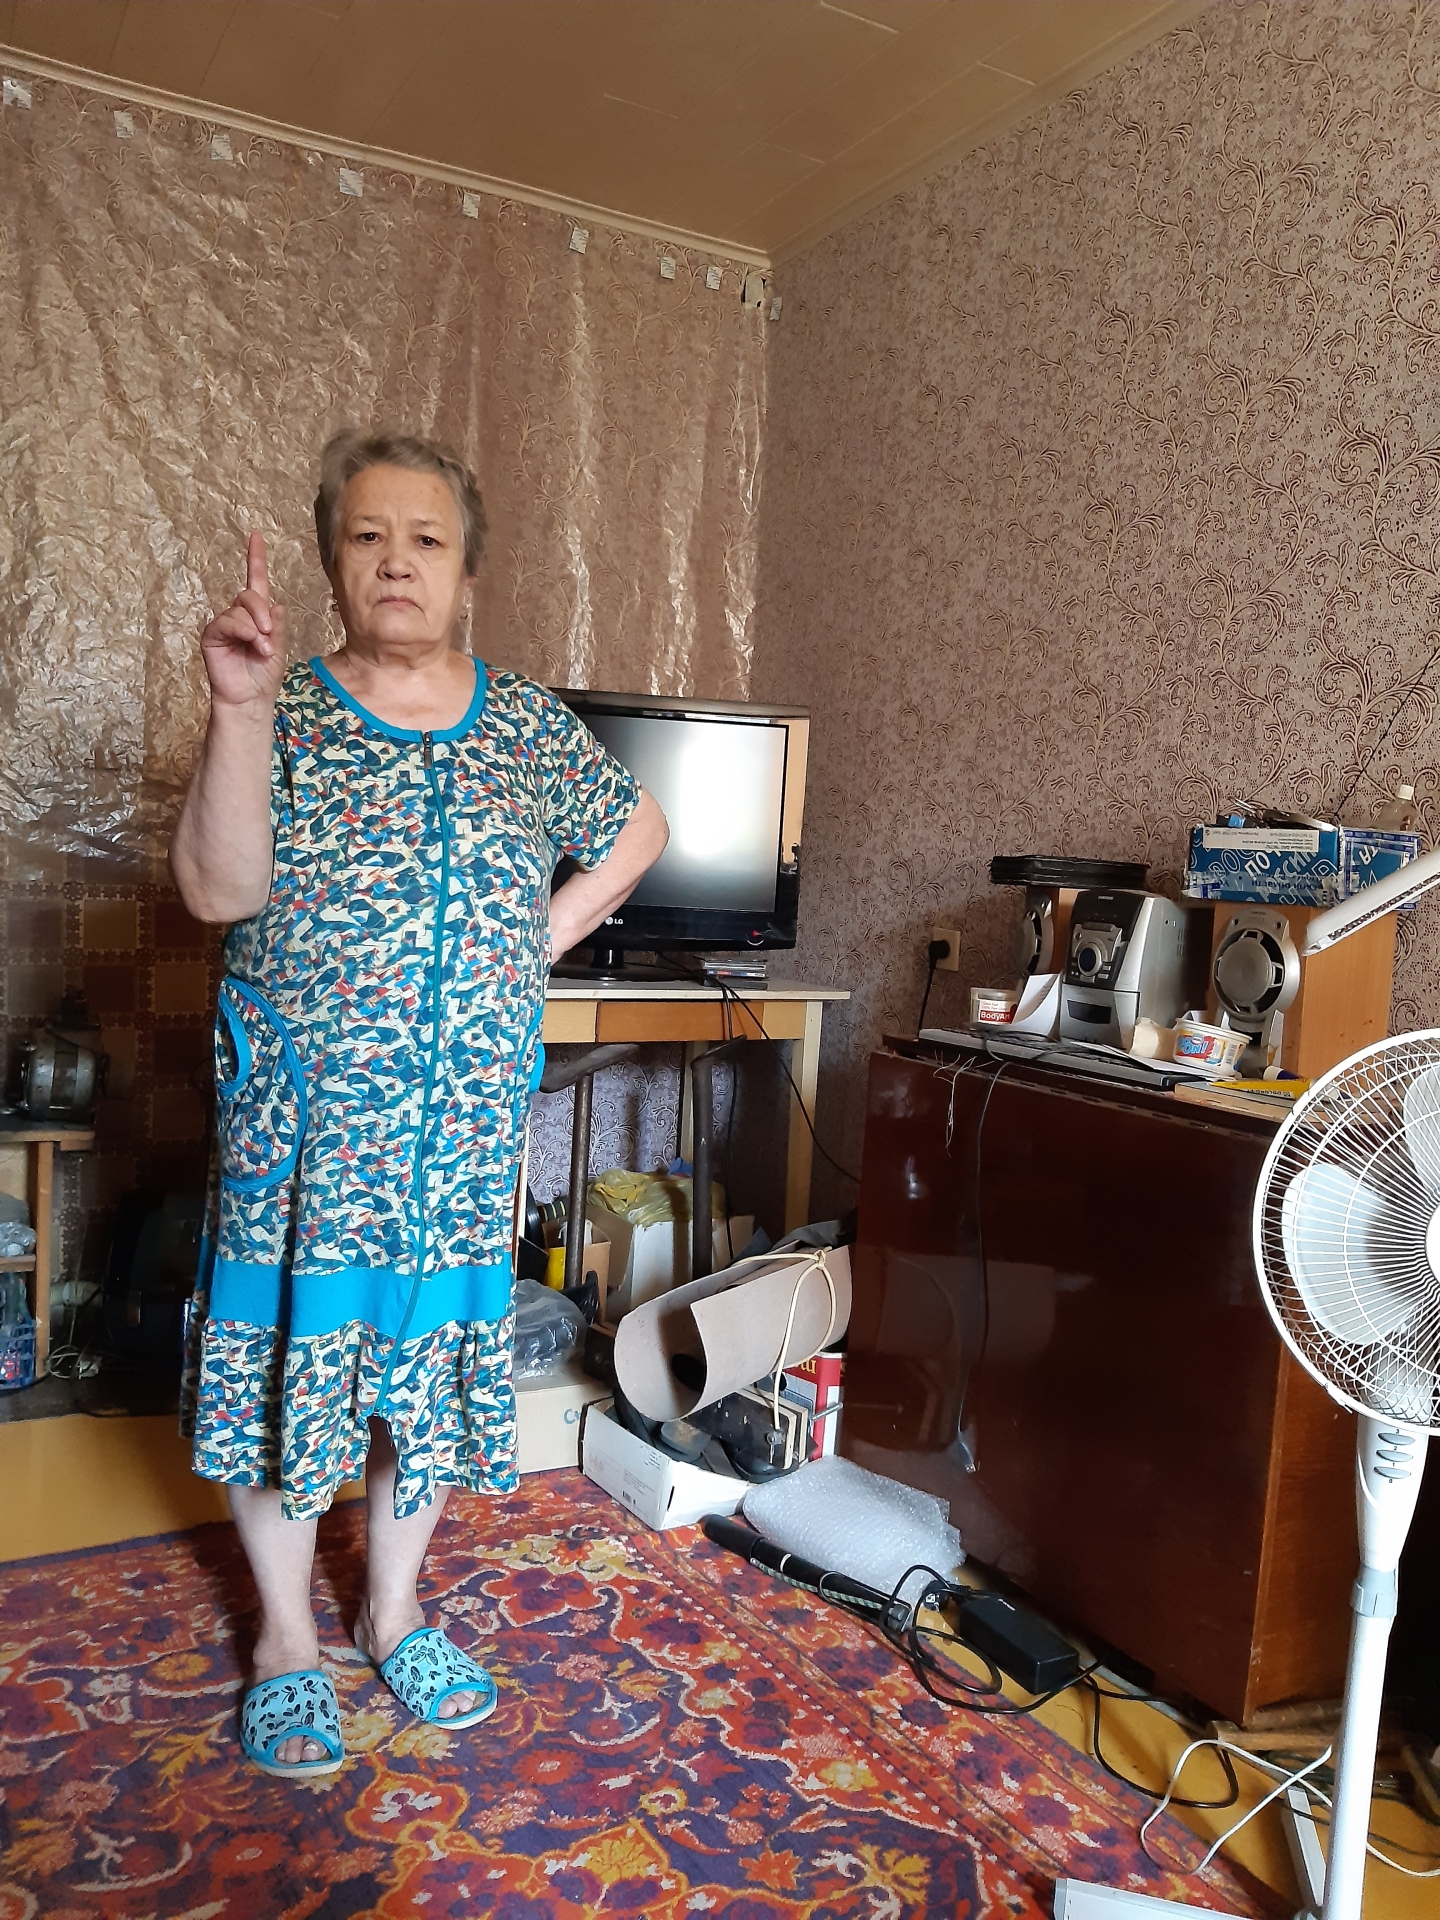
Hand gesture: one